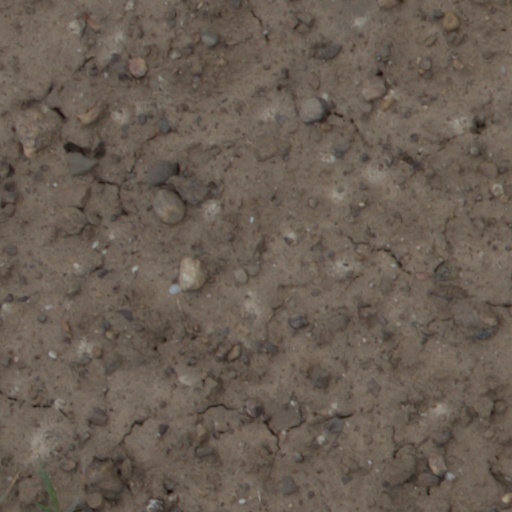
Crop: wheat